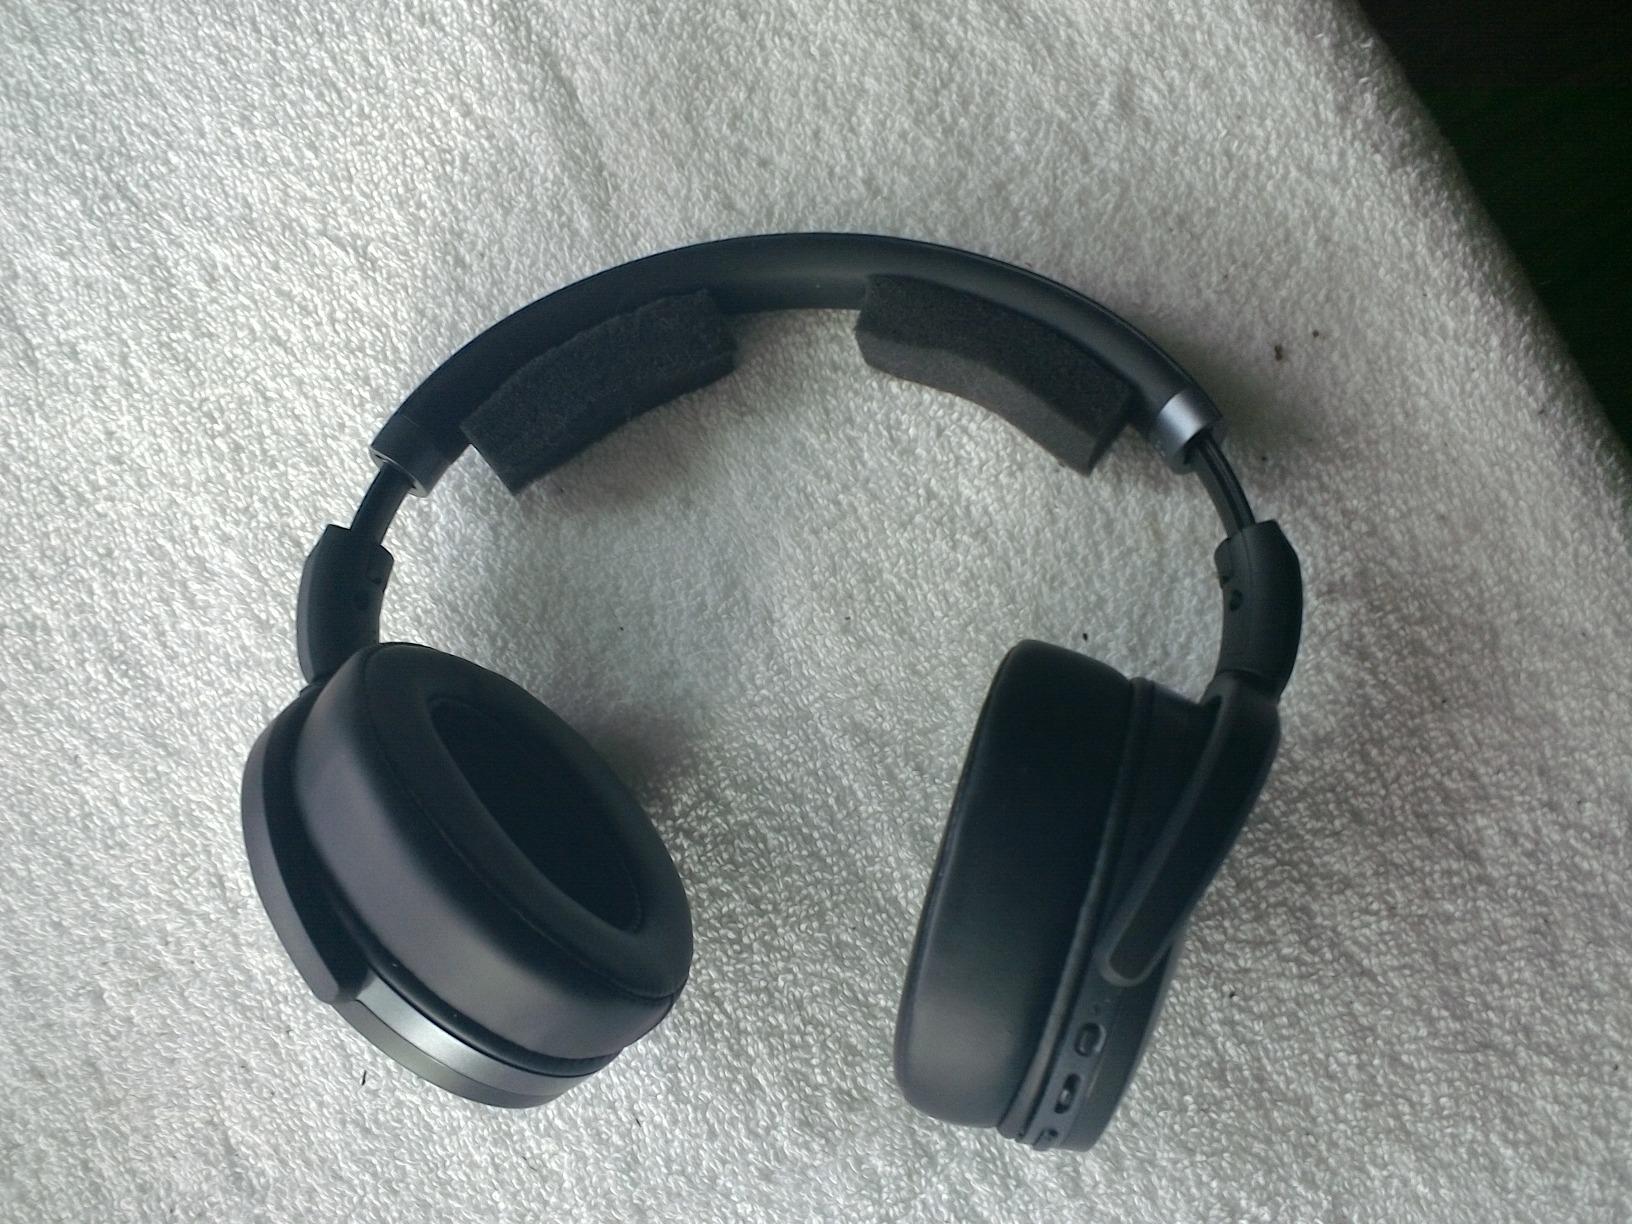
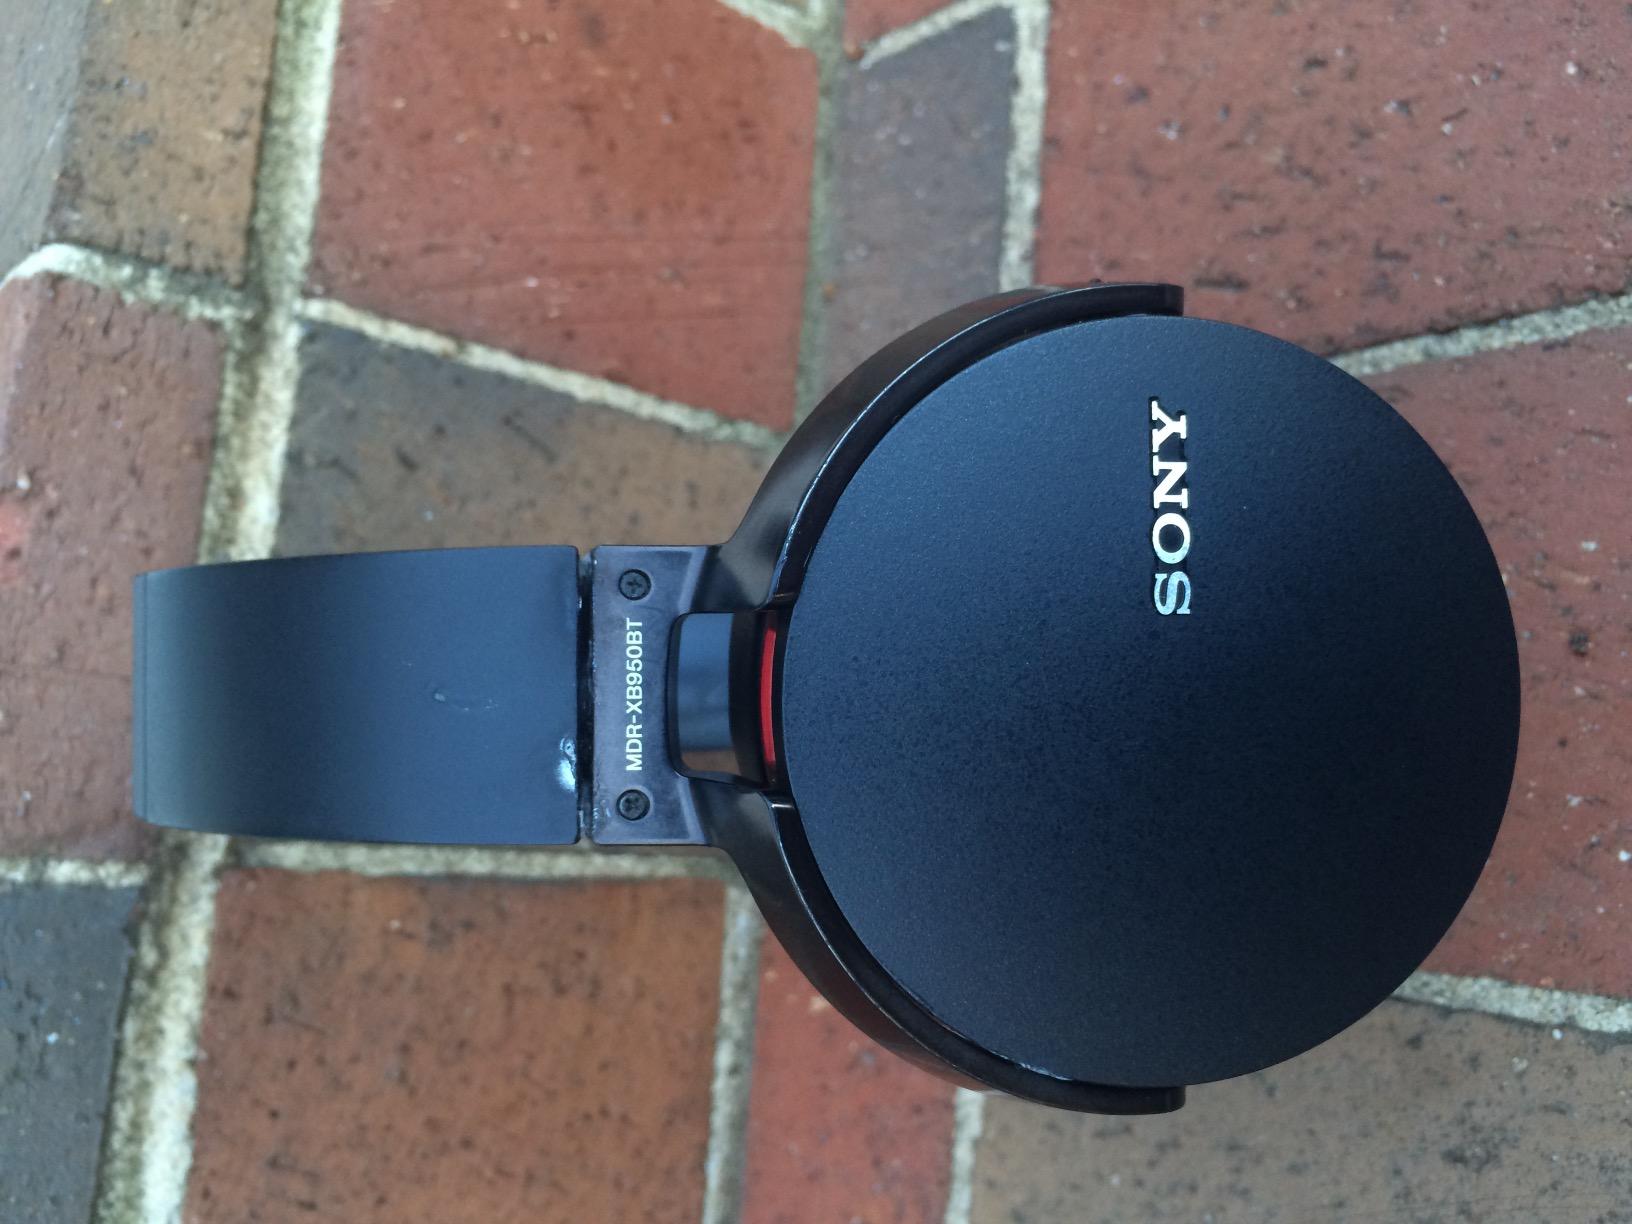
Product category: headphones
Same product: no